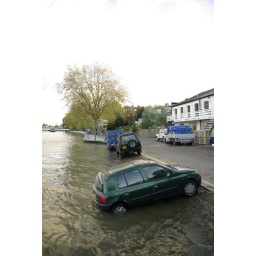
hoped this guy would came back soon, otherwise his little car will be under water